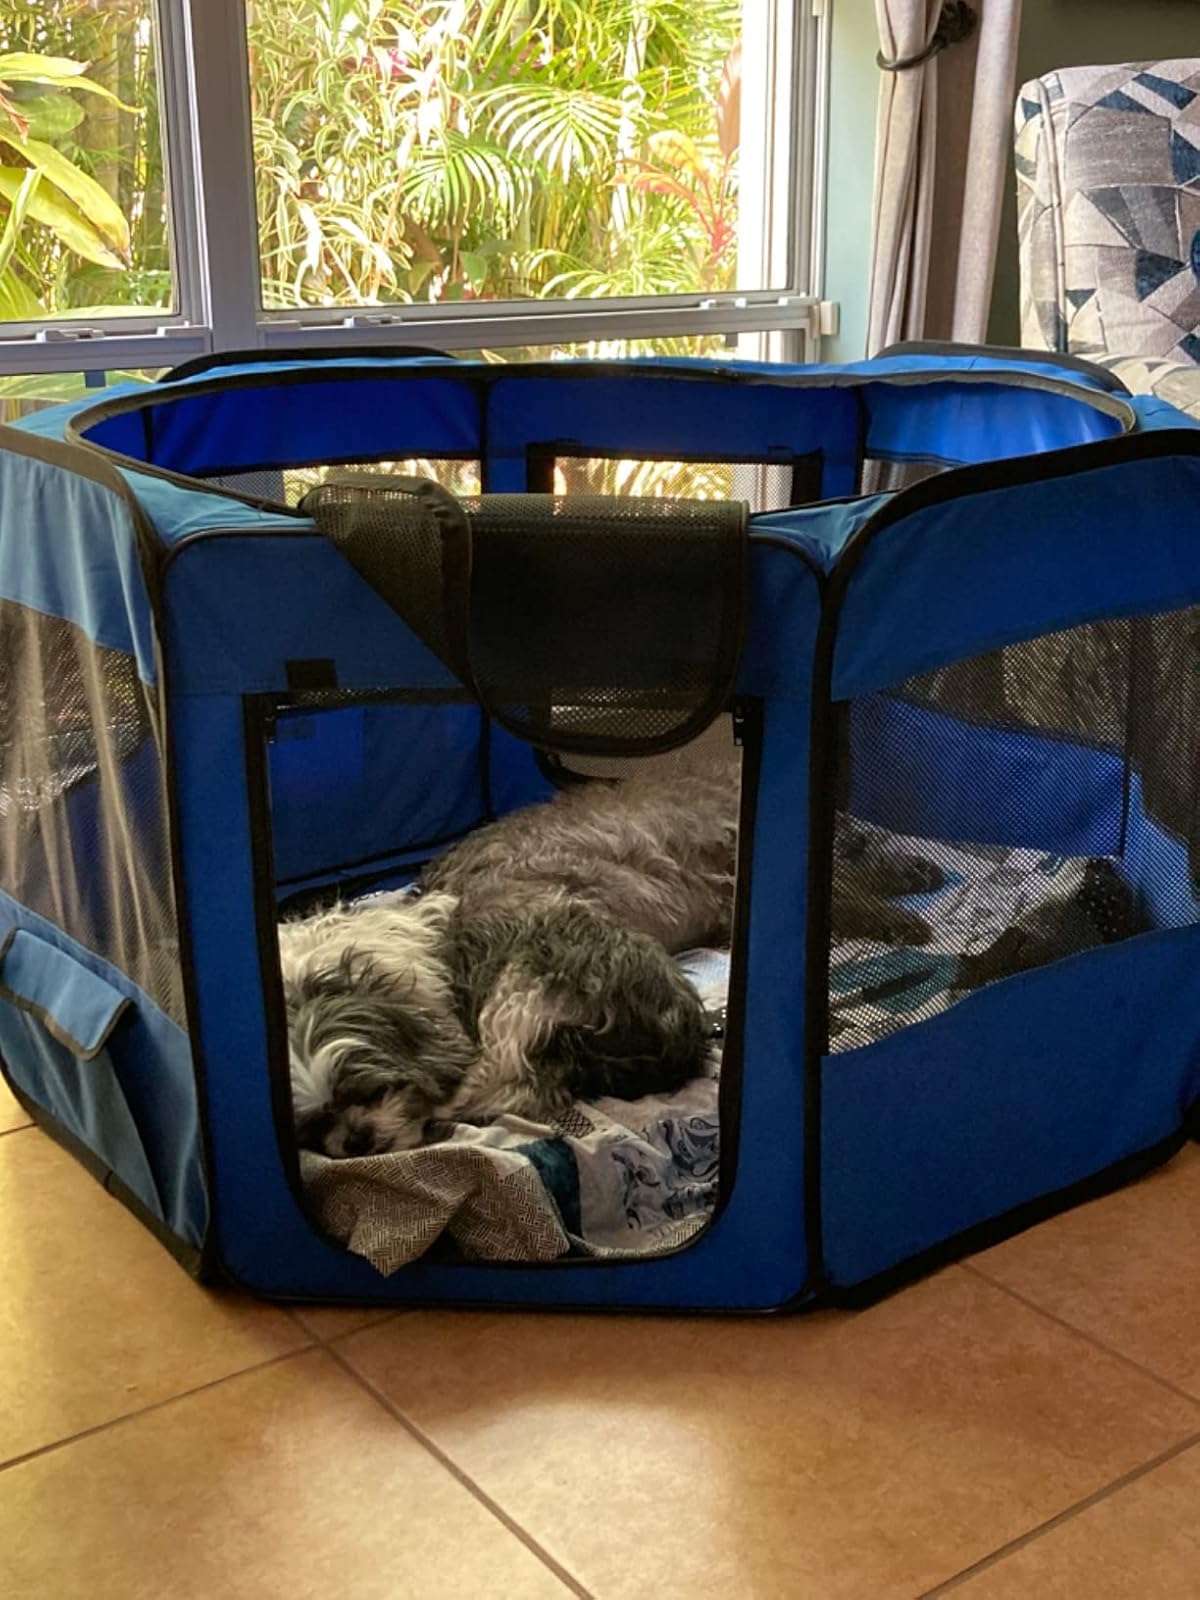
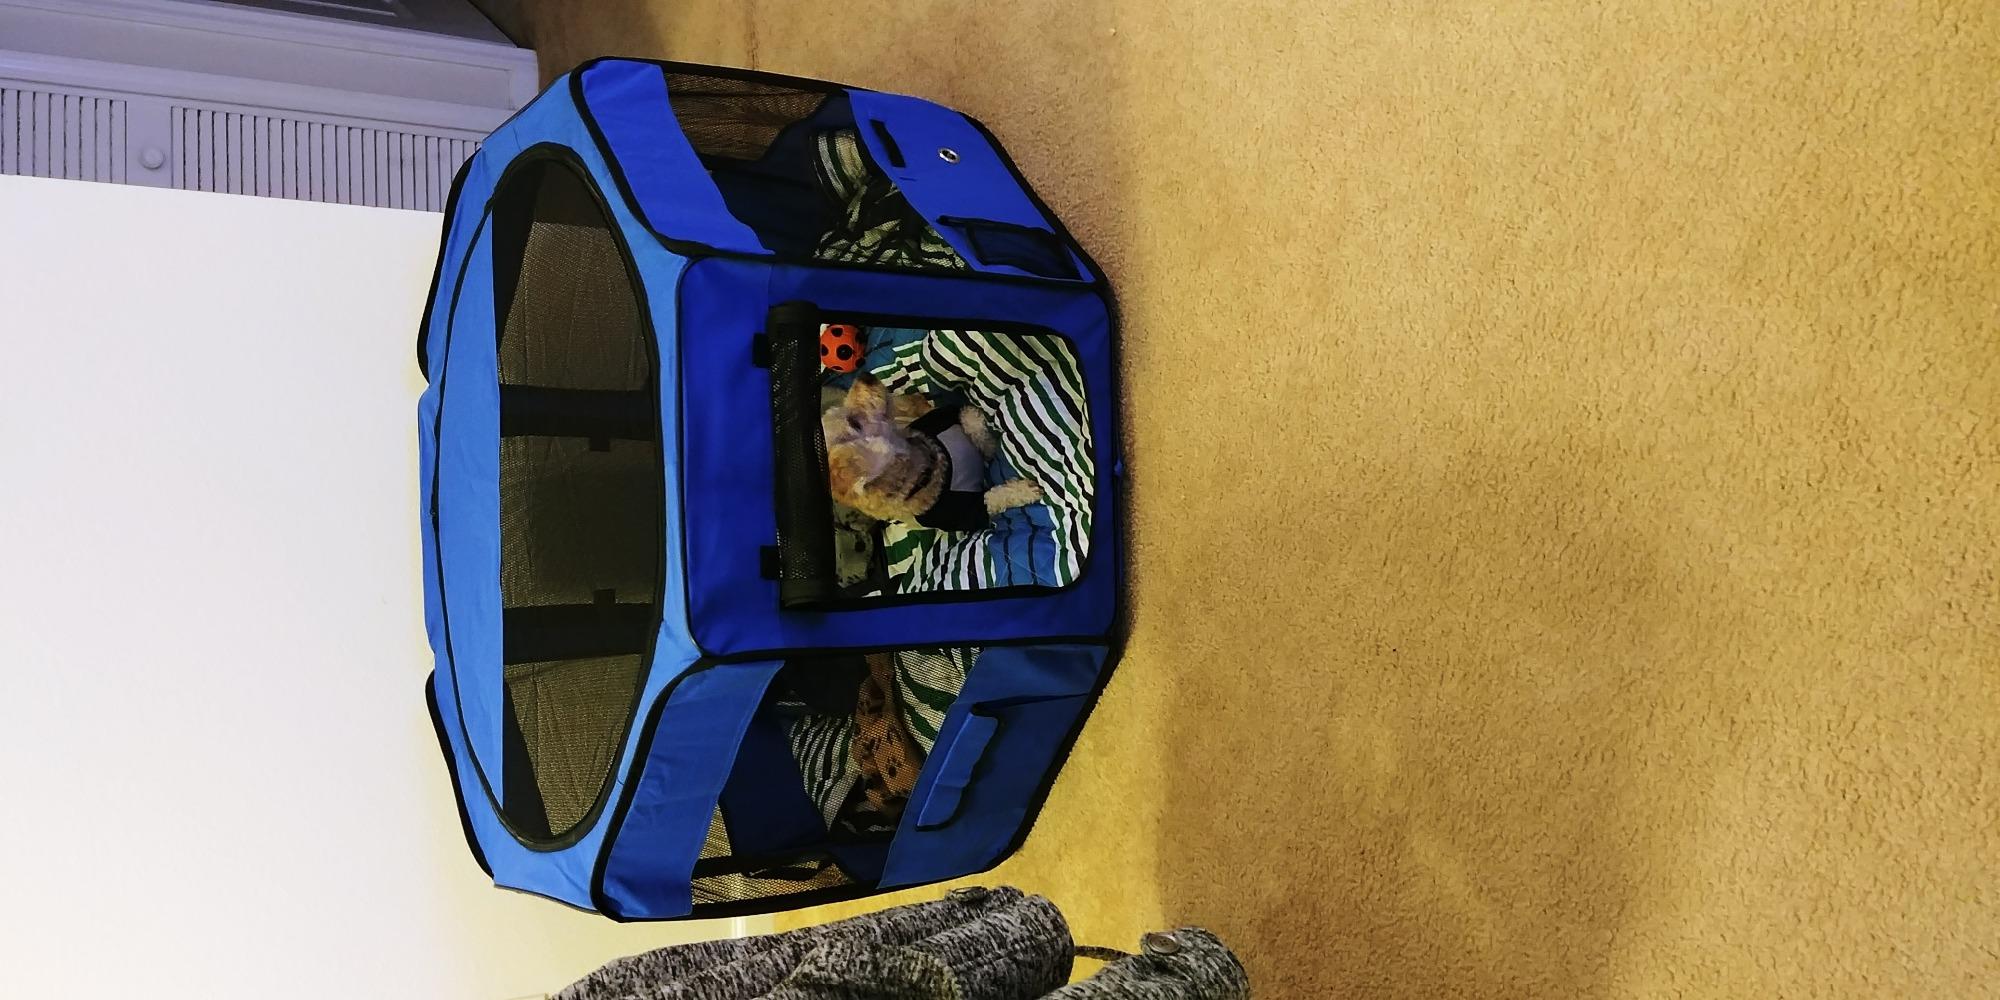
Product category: items_kennel
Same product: yes